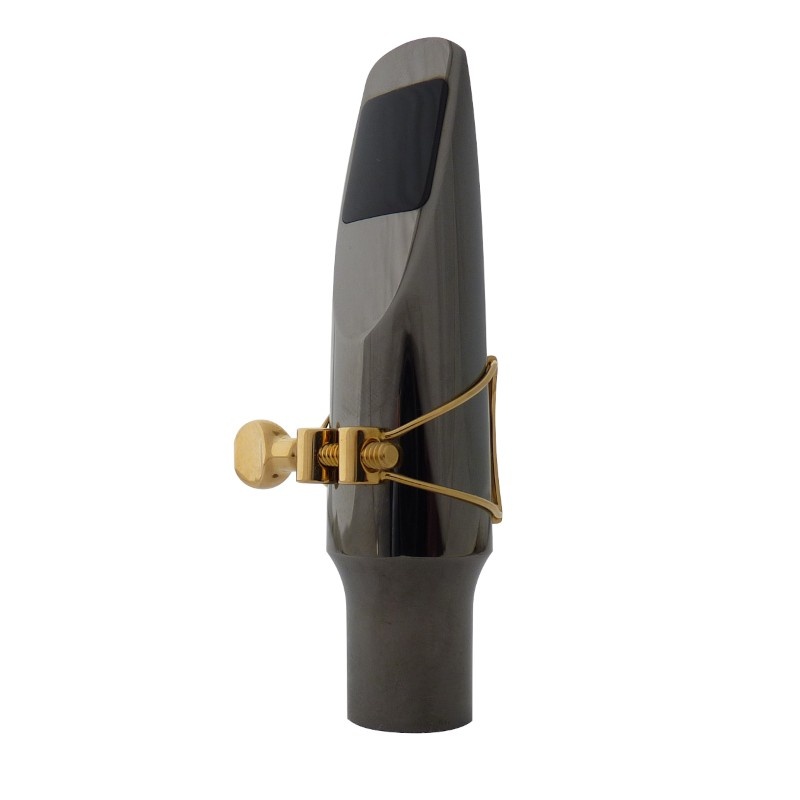
Brancher Silver Plated Alto Sax Mouthpiece with Gold Plated Ligature
BRANCHER mouthpieces are carved from solid bars of metal rich in harmonics. The extremely precise computer-aided machining, coupled with the polishing and detailed finition done by hand, give BRANCHER mouthpieces a great facility for powerful & rich blowing in all registers. Copper alloy, rich in harmonic resonance, hand-polished, silver-grey plated. All platings are guaranteed nickel-free. B "Bright" Chamber. The most brilliant and clear with maximum power. The sound of American Pop, Rock, Fusion... Silver-grey plated. MOUTHPIECE INCLUDES METAL GOLD PLATED LIGATURE AND STANDARD CAP.
Brand: Brancher
Category: Arts & Entertainment > Hobbies & Creative Arts > Musical Instrument & Orchestra Accessories > Woodwind Instrument Accessories > Saxophone Accessories > Saxophone Parts > Saxophone Mouthpieces > Alto Saxophone Mouthpieces